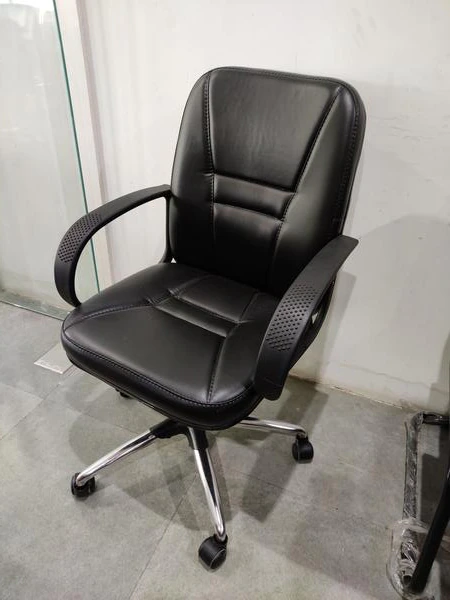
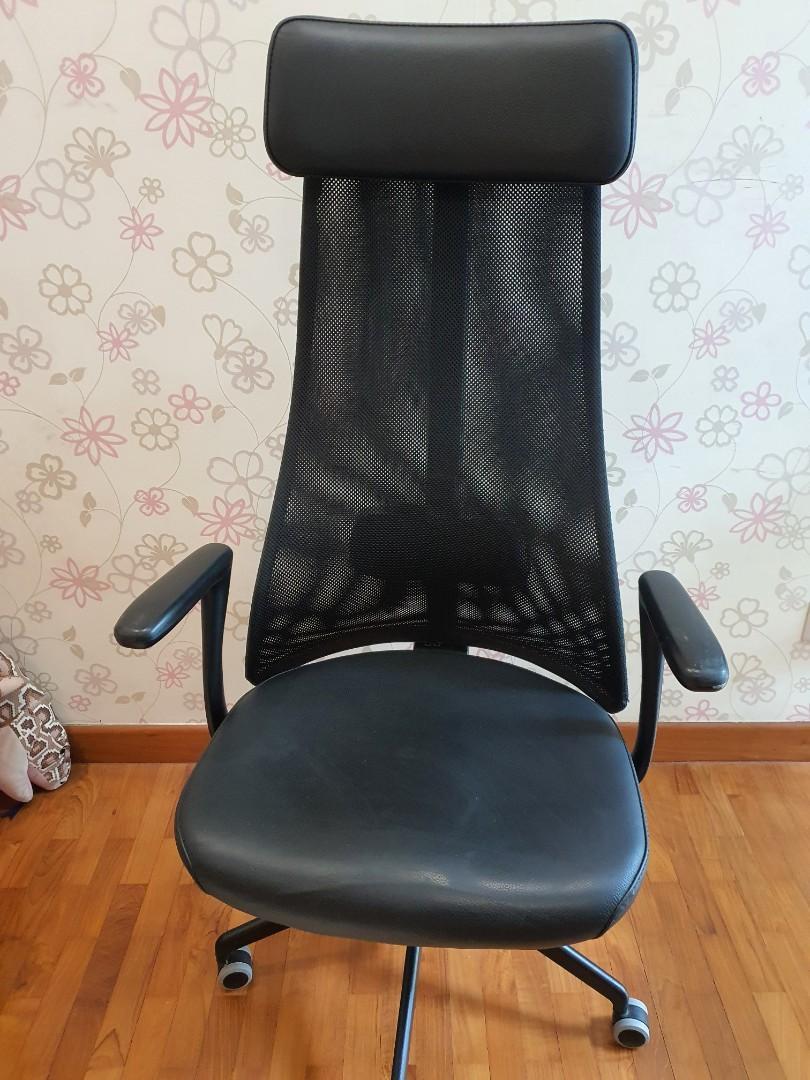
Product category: items_chair
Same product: no